Altar server

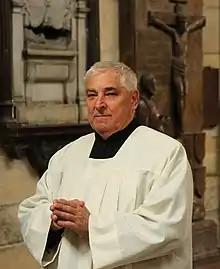
A Czech altar server

An altar server is a lay assistant to a member of the clergy during a Christian liturgy. An altar server attends to supporting tasks at the altar such as fetching and carrying, ringing the altar bell, helping bring up the gifts, and bringing up the liturgical books, among other things. If young, the server is commonly called an altar boy or altar girl. In some Christian denominations, altar servers are known as acolytes.